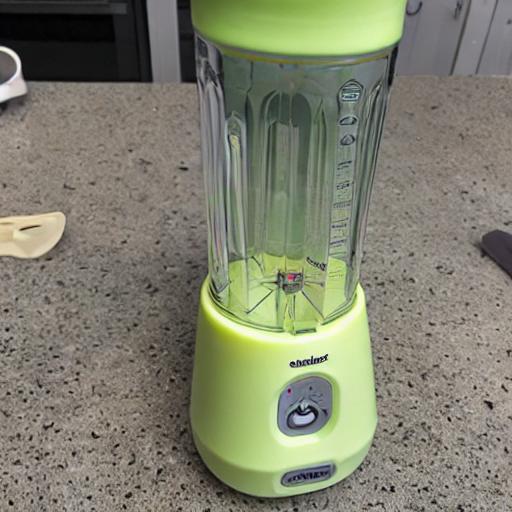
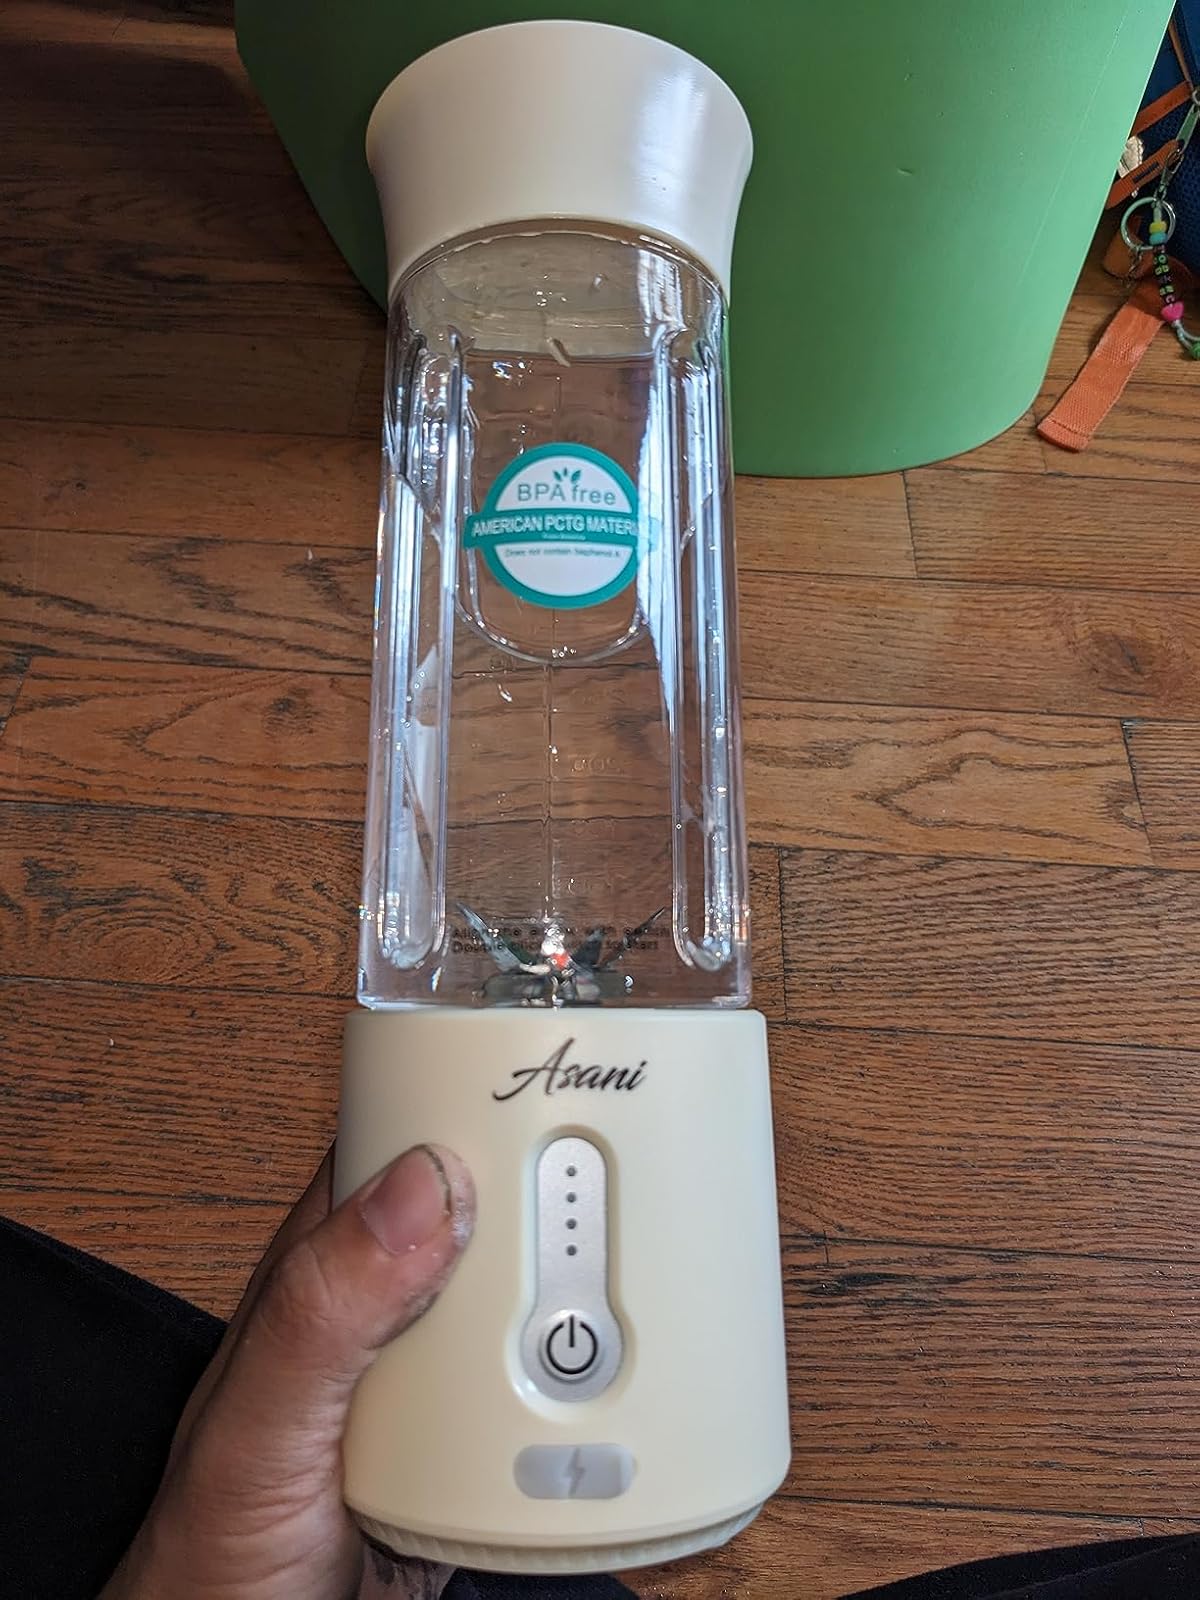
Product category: items_blender
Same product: no